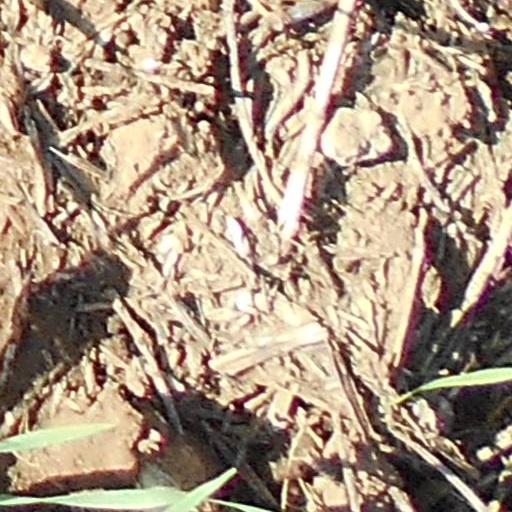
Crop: wheat